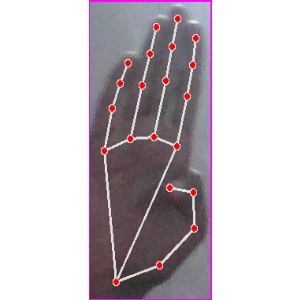
अक्षर: झ